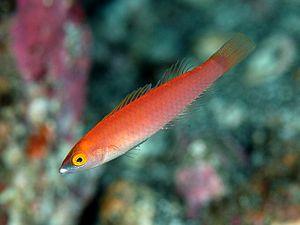
Pseudojuloides est un genre de poisson appartenant à l'ordre des Perciformes, et à la famille des Labridae.